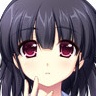
Portrait style: Anime Portrait